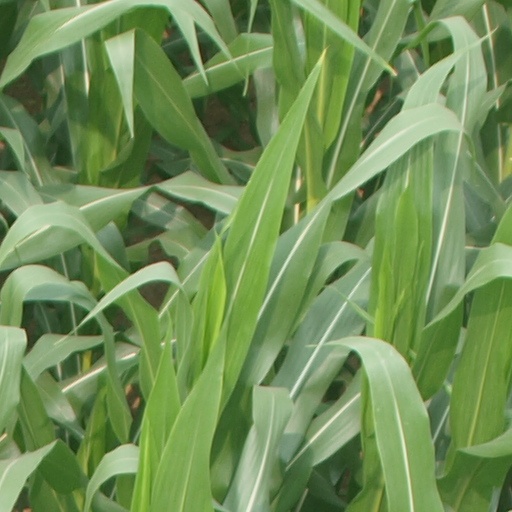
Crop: maize; corn